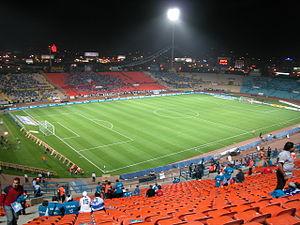
Le stade de Ramat Gan, est un stade omnisports, situé à Ramat Gan, en Israël. Le stade est utilisé par le club de l'Hapoël Ramat Gan. Il est le plus grand stade de football israélien avec 41 583 places. Le stade de Ramat Gan est l'un des stades hôtes de la Coupe d'Asie de football 1964.